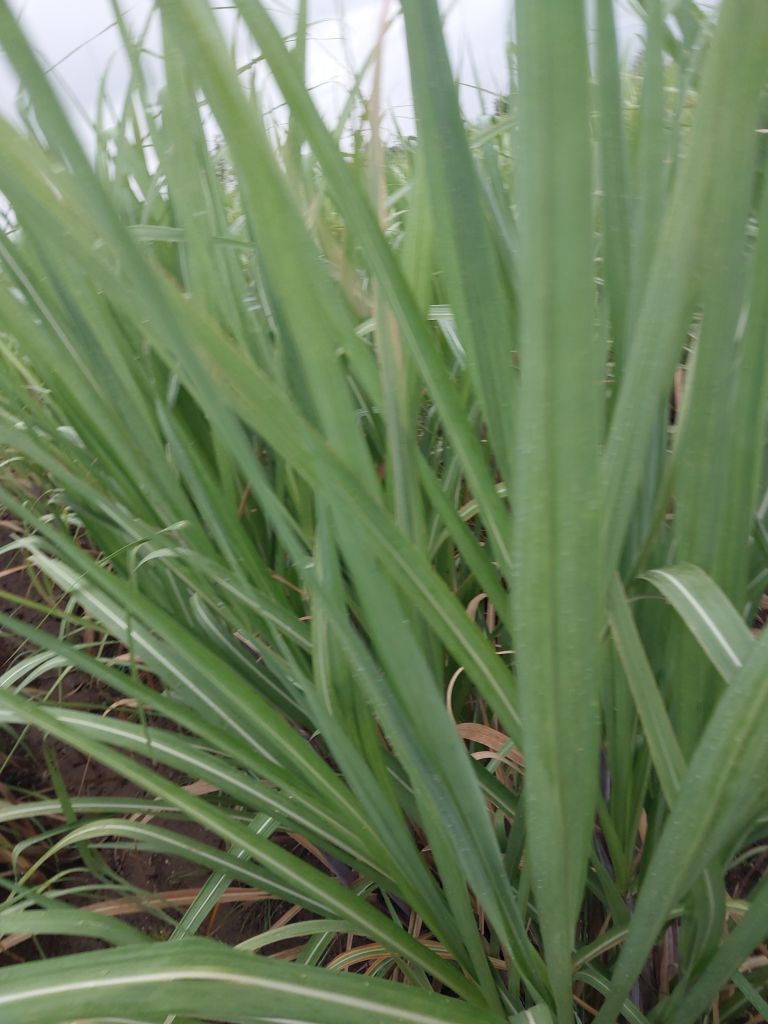
Label: Healthy